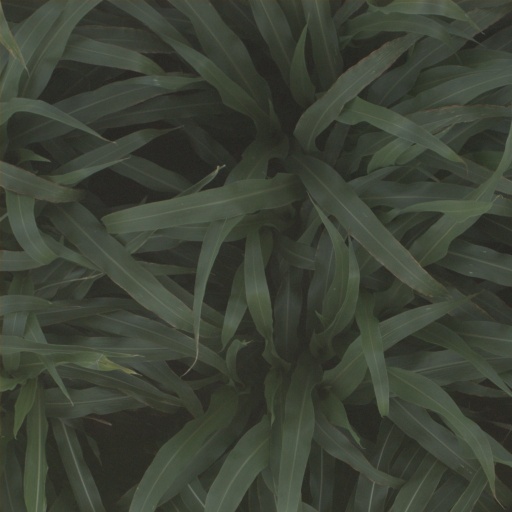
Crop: sorghum